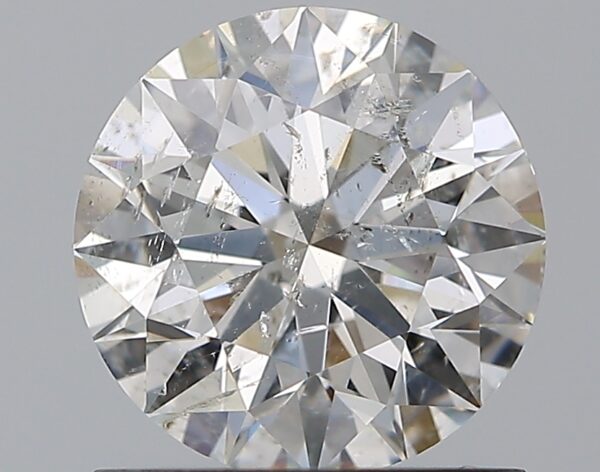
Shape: round
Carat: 1.01
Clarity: SI2
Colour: G
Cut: EX
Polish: EX
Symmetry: EX
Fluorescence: N
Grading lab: IGI
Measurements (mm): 6.43 x 6.4 x 4